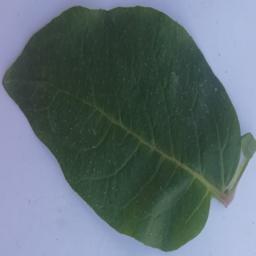
Label: Potato___Healthy